Sayeeda Warsi, Baroness Warsi

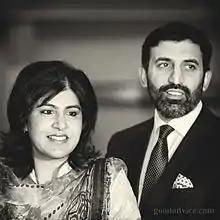
Sayeeda Warsi and Iftikhar Azam

At the age of 15, when on holiday with her extended family in Pakistan, a number of boys were introduced to her, and from them she chose her cousin Naeem. They married in 1990 and had a daughter. Naeem later denied that the marriage had been arranged. They divorced in December 2007.